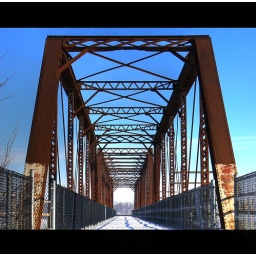
A nice infinity sho down this old abandoned road bridge near the Red Rock Dam in Iowa.